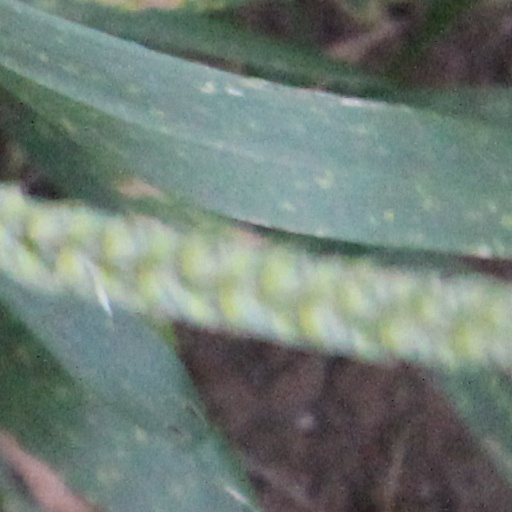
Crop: wheat